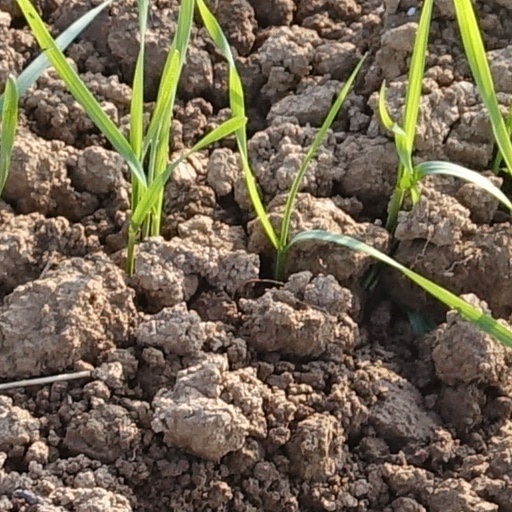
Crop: wheat